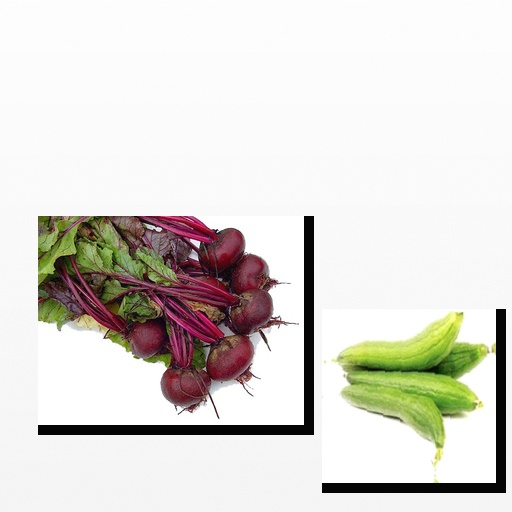
Food items: beetroot, sponge_gourd